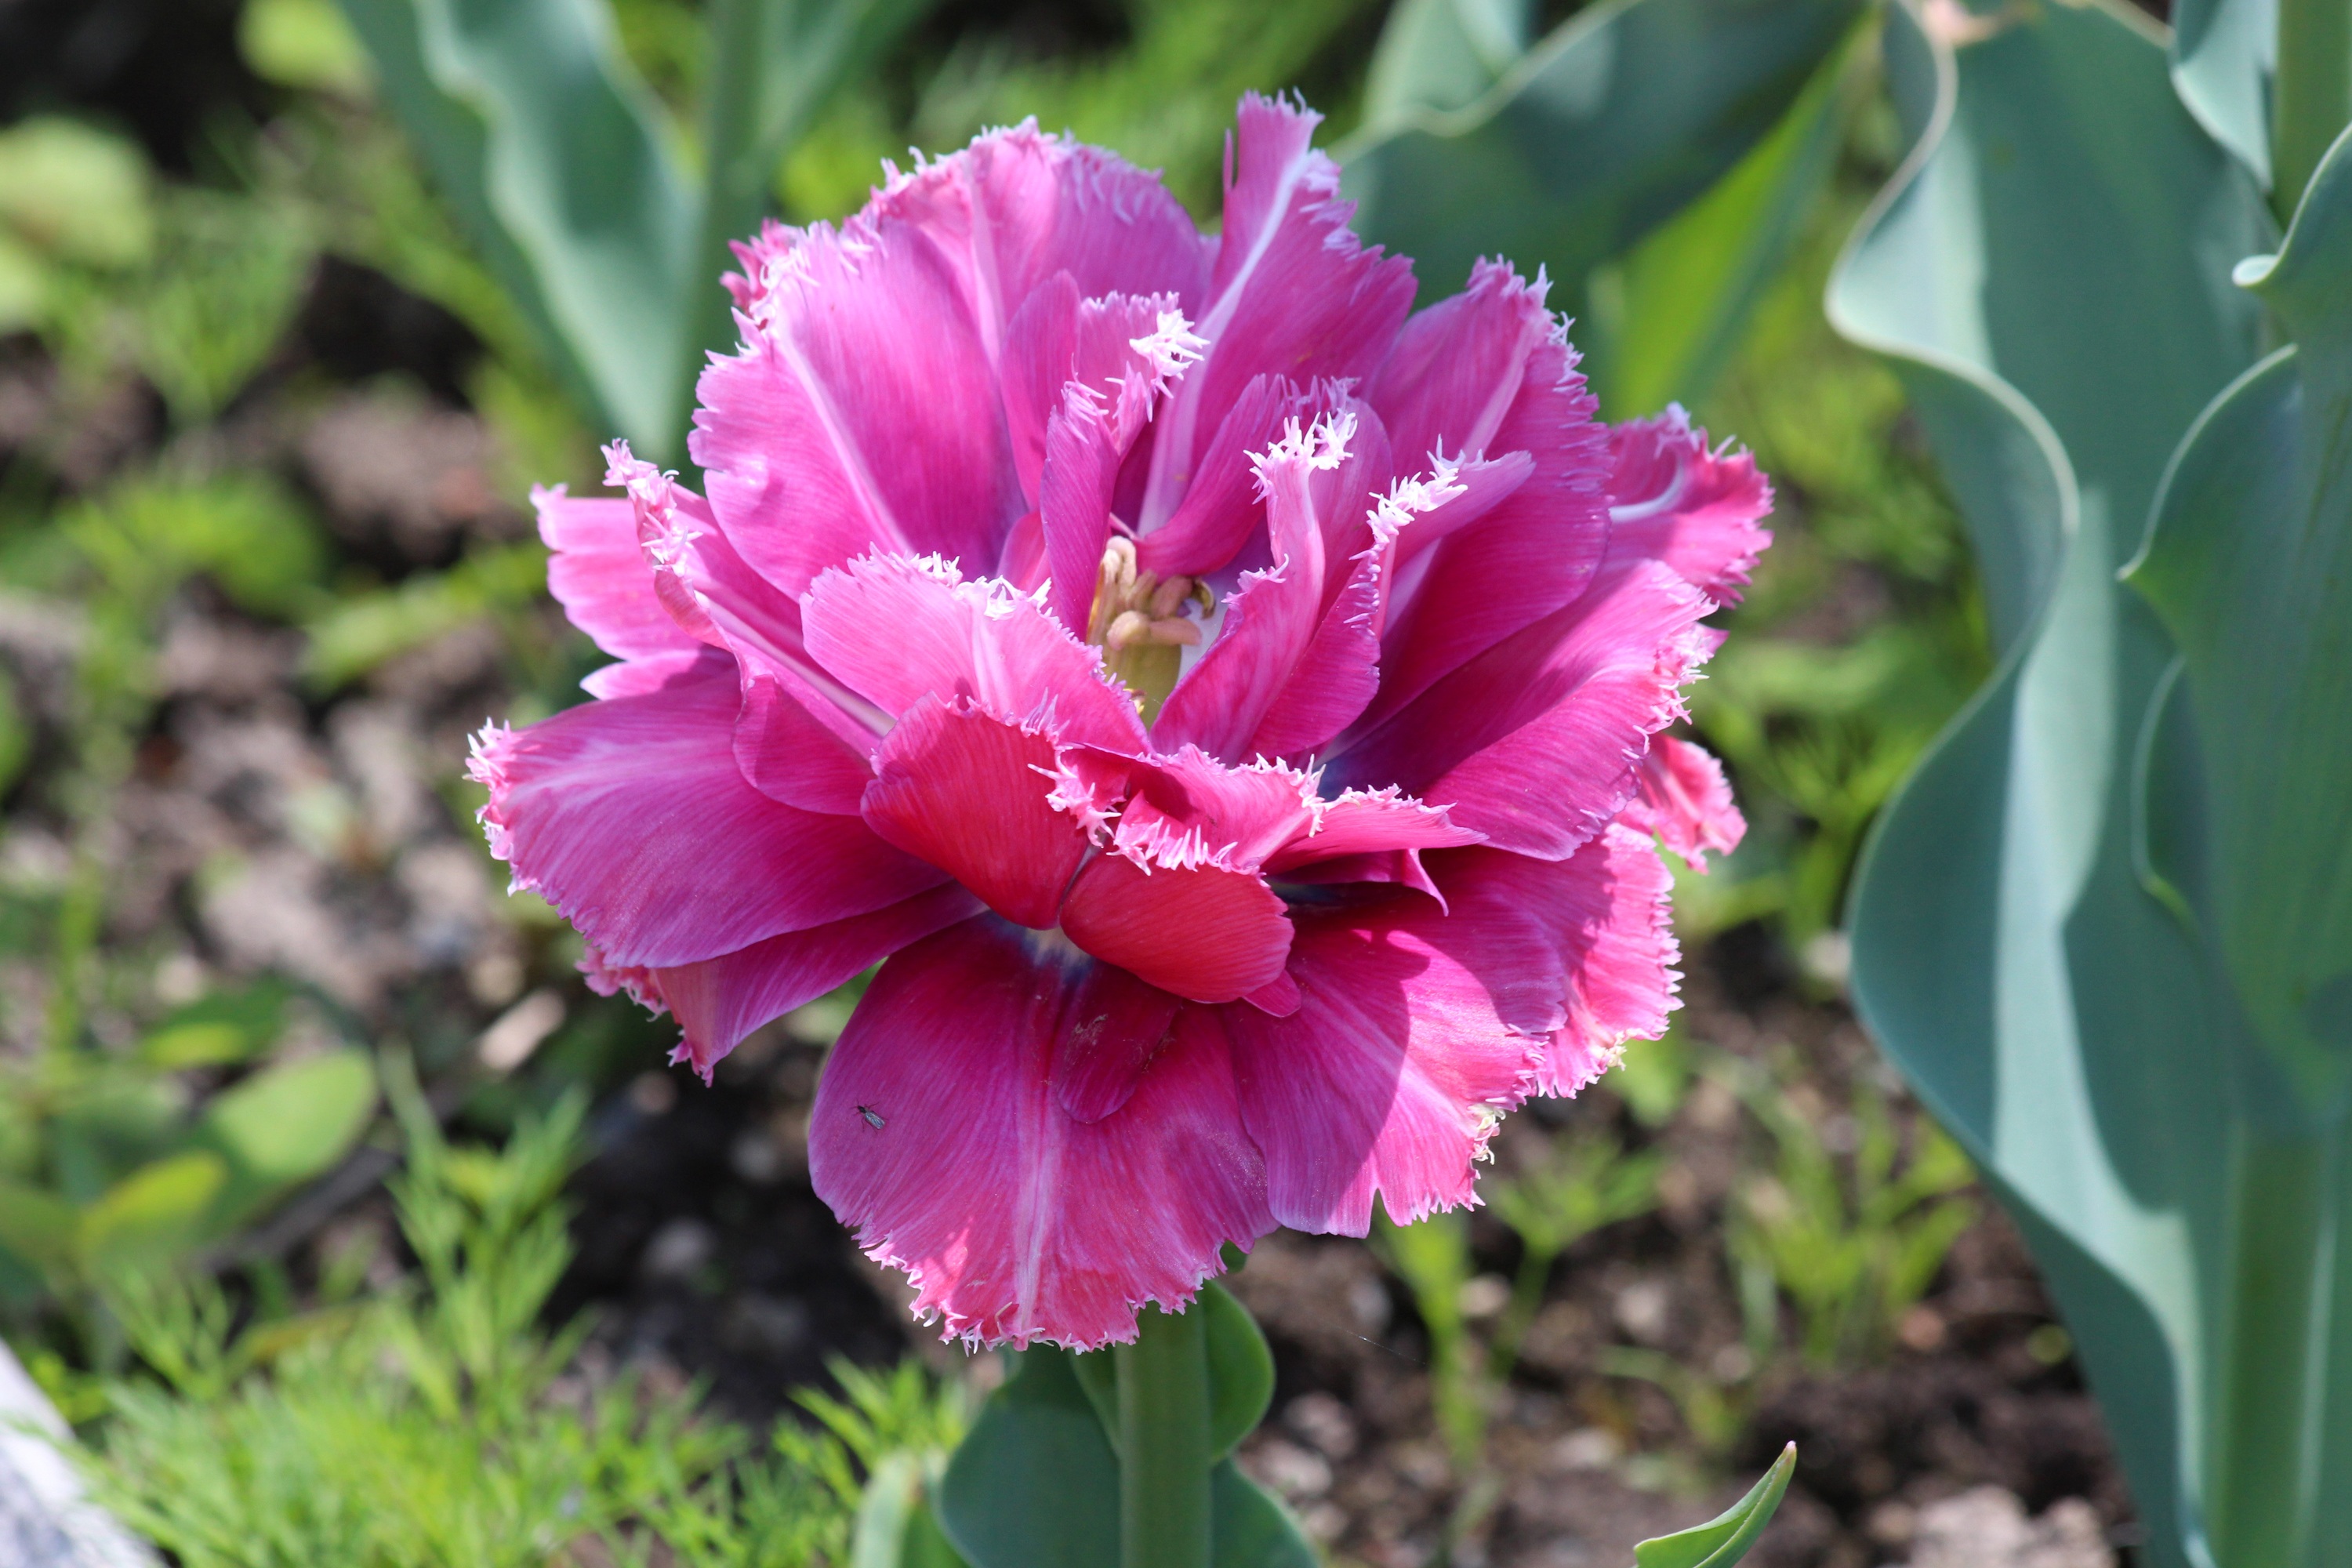
blossom, plant, flower, petal, tulip, spring, botany, closeup, flora, flower bed, spring flowers, peony, dianthus, garden flower, beautiful flower, flowering plant, double tulip, land plant